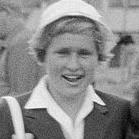
Age: 19